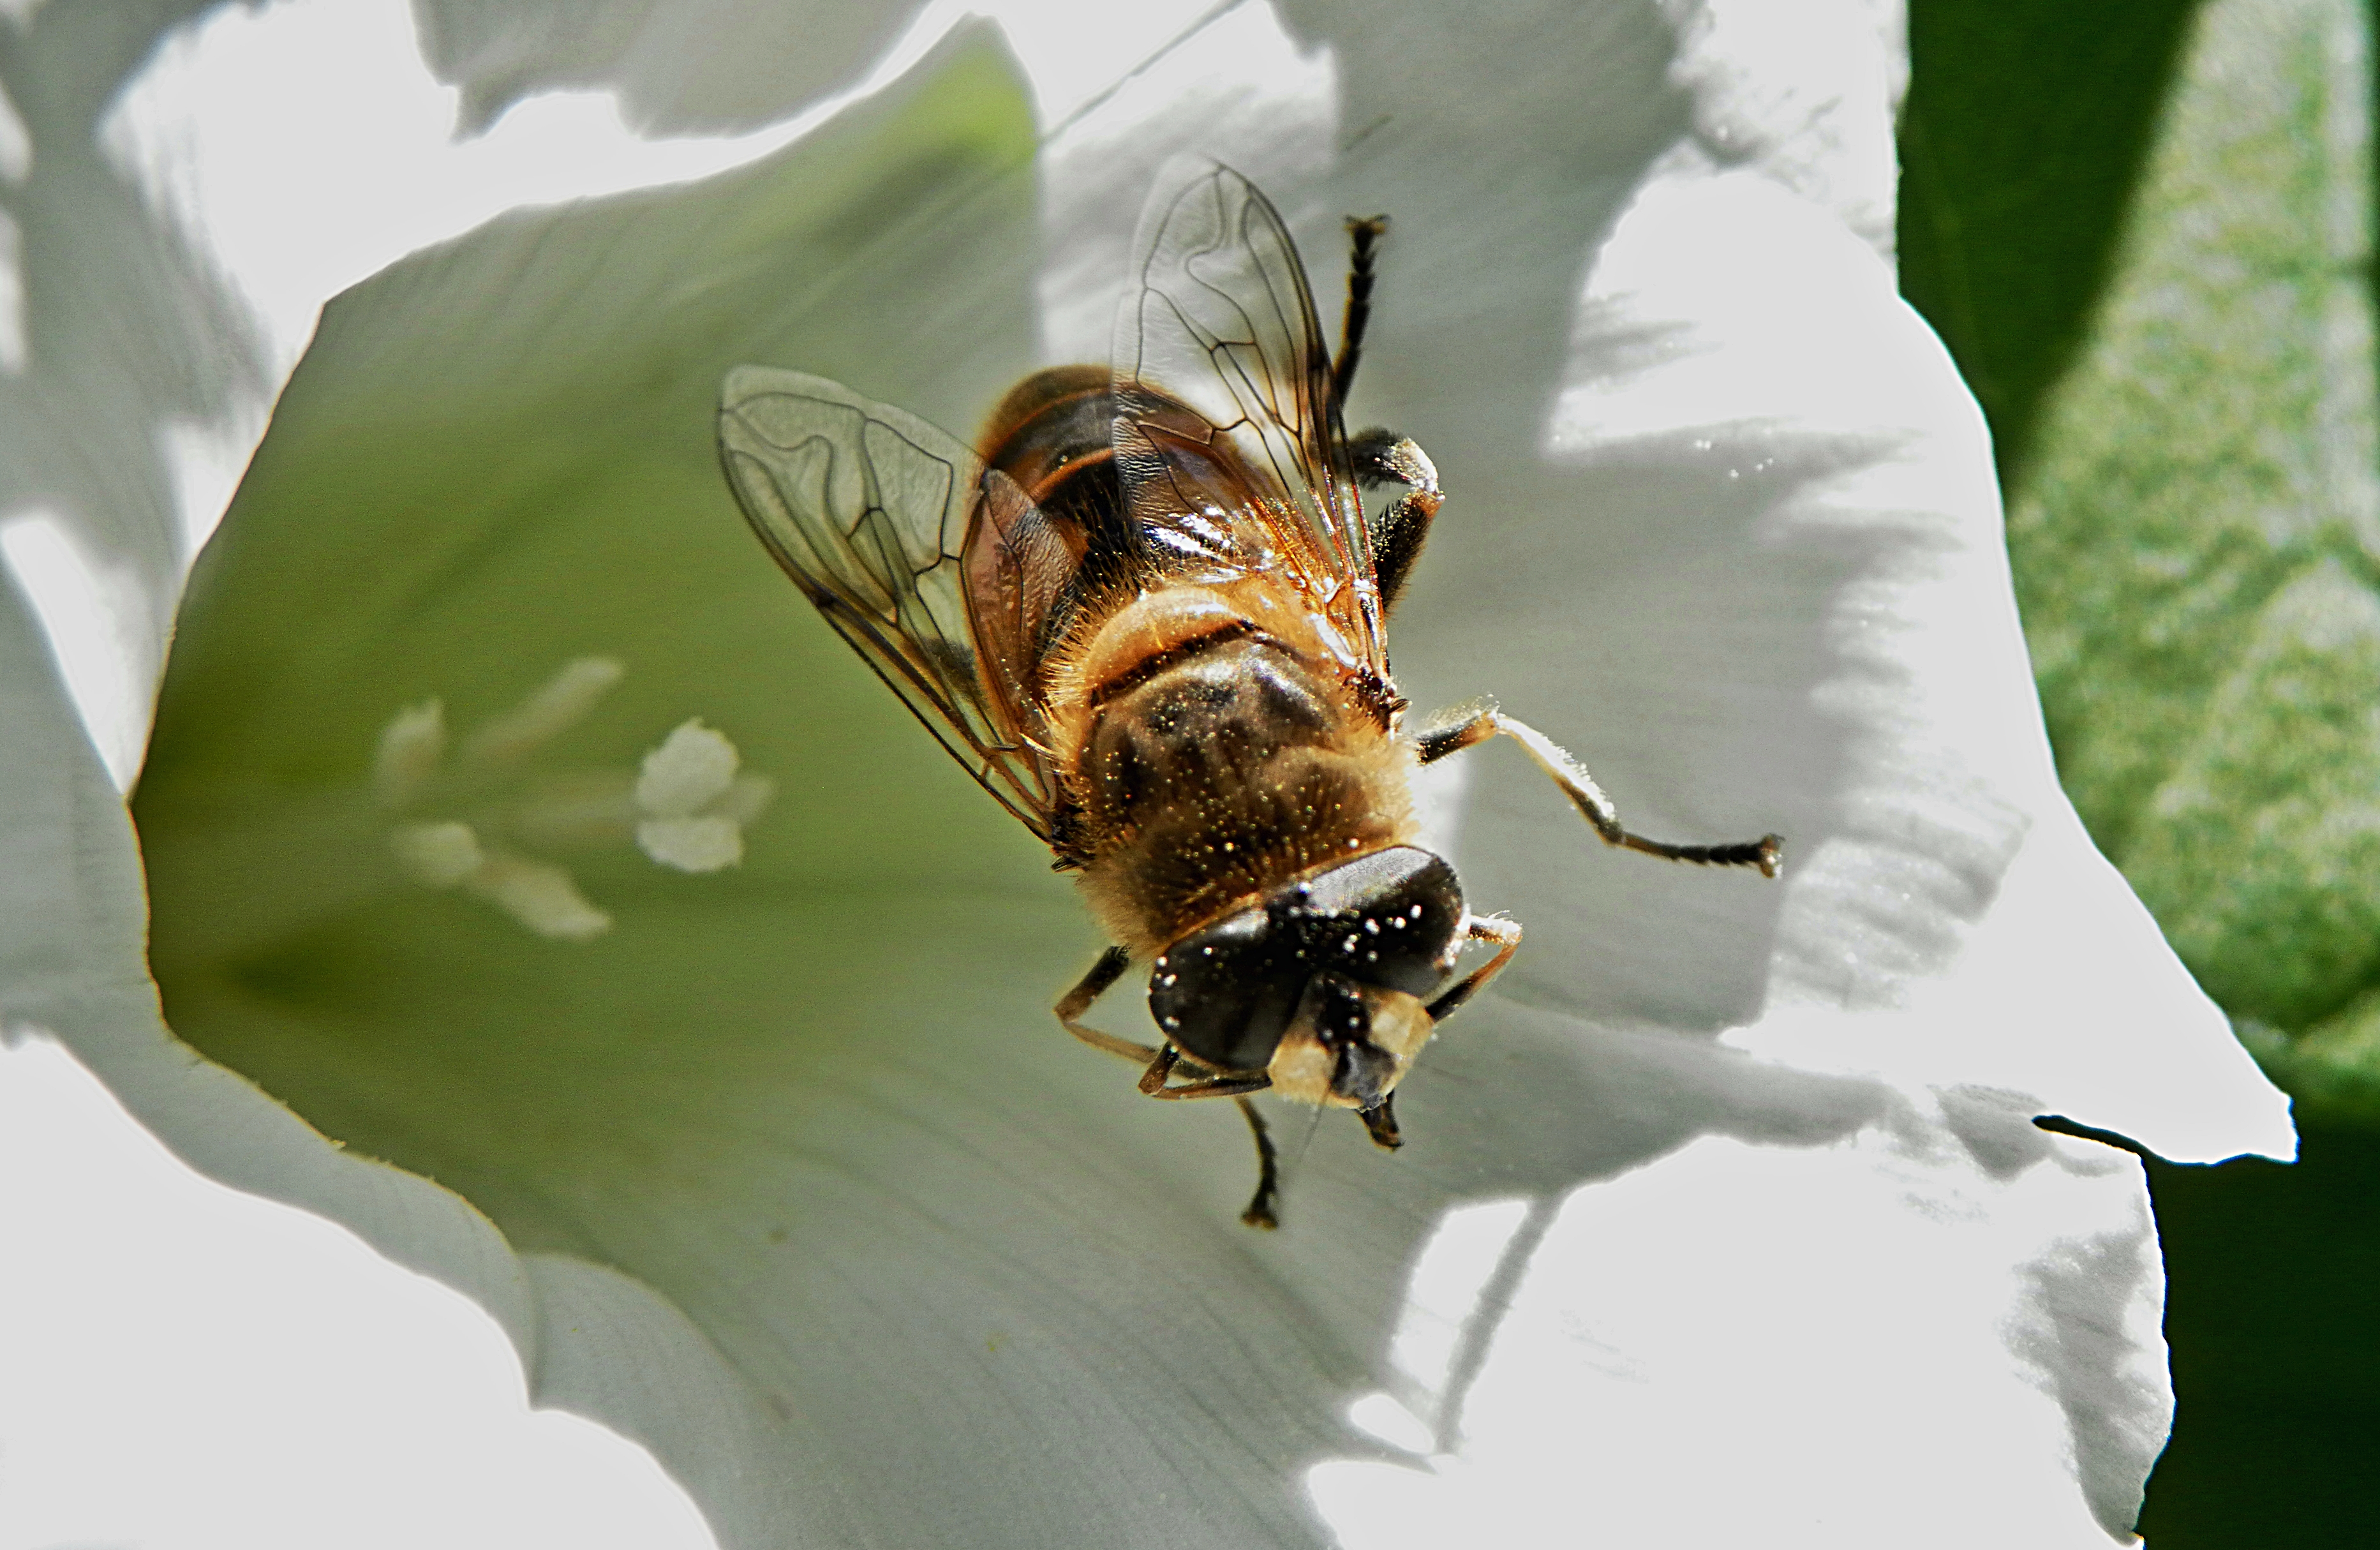
nature, photography, flower, pollen, insect, botany, flora, fauna, invertebrate, close up, bee, bumblebee, nectar, samsungwb5500, macro photography, arthropod, honey bee, pollinator, membrane winged insect